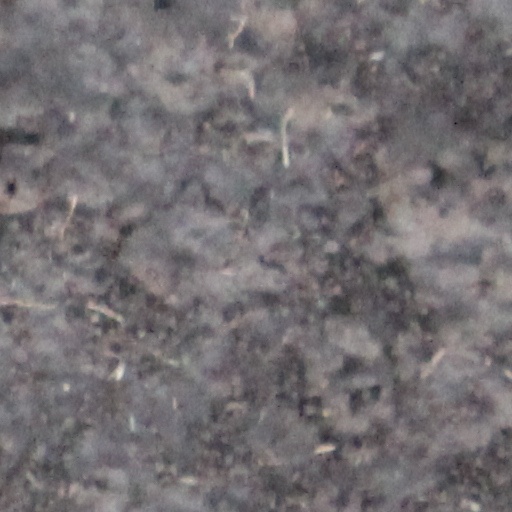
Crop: wheat